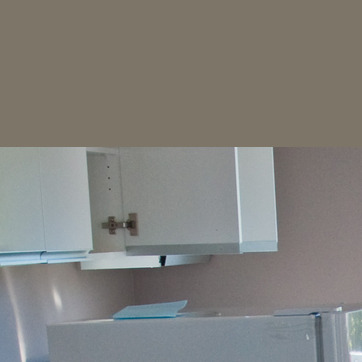
Material: painted